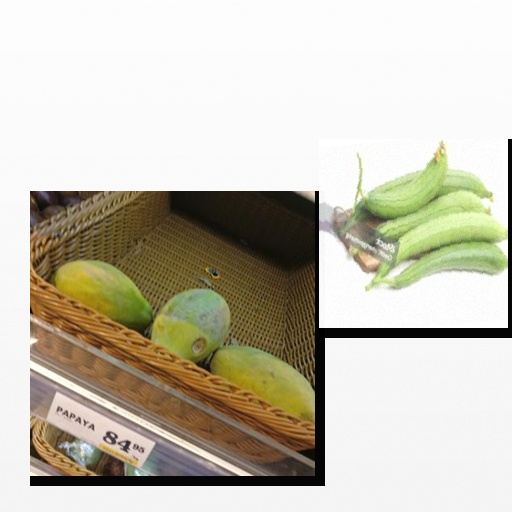
Food items: sponge_gourd, papaya